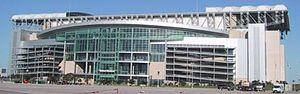
La Gold Cup 2005 est un tournoi de football qui s'est tenu aux États-Unis, du 6 juillet au 24 juillet 2005.
Les Texans de Houston sont une franchise de football américain au sein de la National Football League, basée à Houston, au Texas. Elle évolue au sein de la division sud de l'American Football Conference depuis sa création.
Le NRG Stadium est un stade de football américain situé à côté du NRG Astrodome dans le NRG Park de Houston, au Texas.